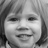
Emotion: happy